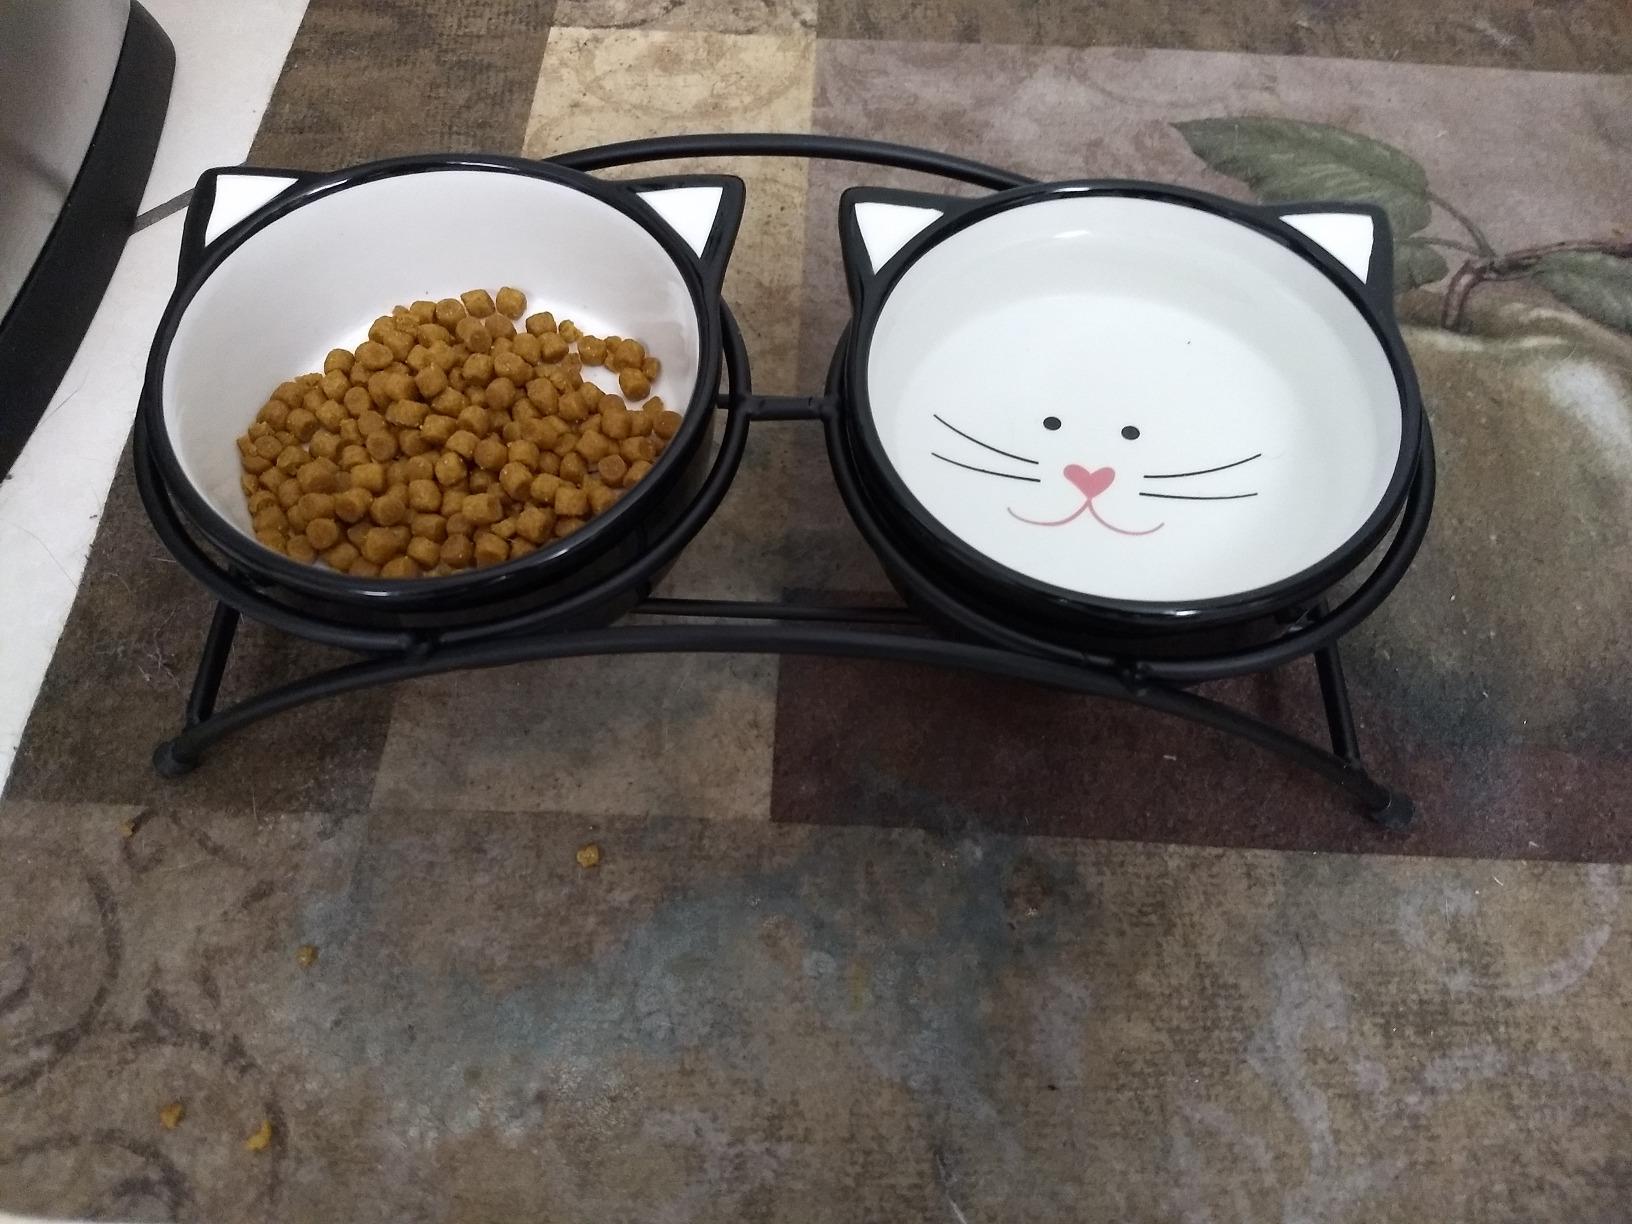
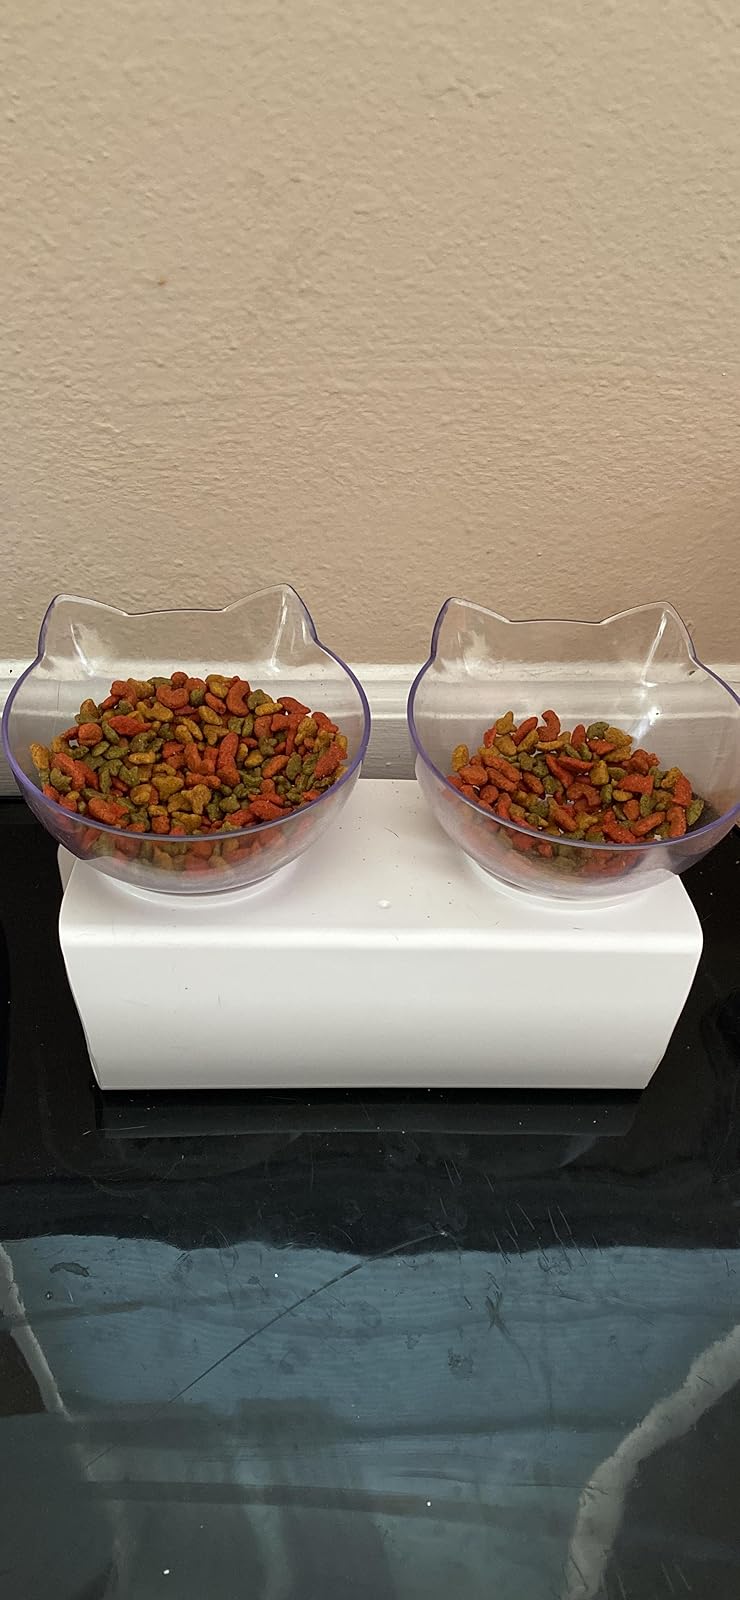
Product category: items_bowl
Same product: no